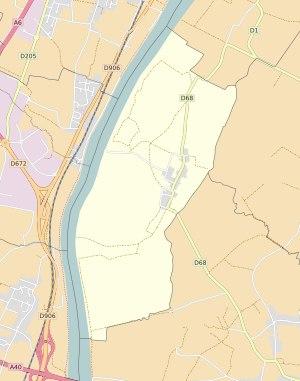
Vésines est une commune française située dans le département de l'Ain, en région Auvergne-Rhône-Alpes.